Gene Keyes

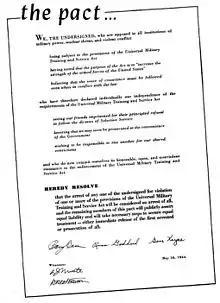
The pact that Keyes and two friends signed committing them to supporting each other in their draft resistance.

On May 15, 1964, he was drafted, but declined in a telegram to the President, Attorney General, and the local Draft Board: "There is no moral validity to any part of any law whose purpose is to train people to kill one another. I hereby reject the order to report for induction."